Earthshot Prize

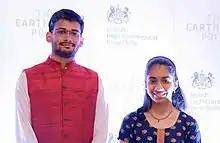
Vidyut Mohan, co-founder of the "Clean our Air" Prize winner ("Takachar") and Vinisha Umashankar, one of the finalists in the same category (solar ironing cart), at the inaugural prize ceremony

Nominations for the inaugural prize ceremony opened on 1 November 2020, with over 100 nominating partners eligible to submit. The ceremony took place on 17 October 2021 at Alexandra Palace in London and was broadcast on Discovery+ and BBC One. Clara Amfo and Dermot O'Leary hosted the event while the awards were presented by the Duchess of Cambridge, the actresses Emma Thompson and Emma Watson, the actor David Oyelowo and the footballer Mohamed Salah. Ed Sheeran, Coldplay, KSI and Yemi Alade, and Shawn Mendes performed at the event. Sixty cyclists pedalling on bikes provided the power for music performances. None of the celebrities travelled to London by plane and the stage was built using sustainable, non-plastic materials such as recycled wood and metal. All of the guests were advised to choose environmentally appropriate outfits which included wearing clothes made from sustainable materials, such as organic cotton, recycled fabrics, and second-hand items.